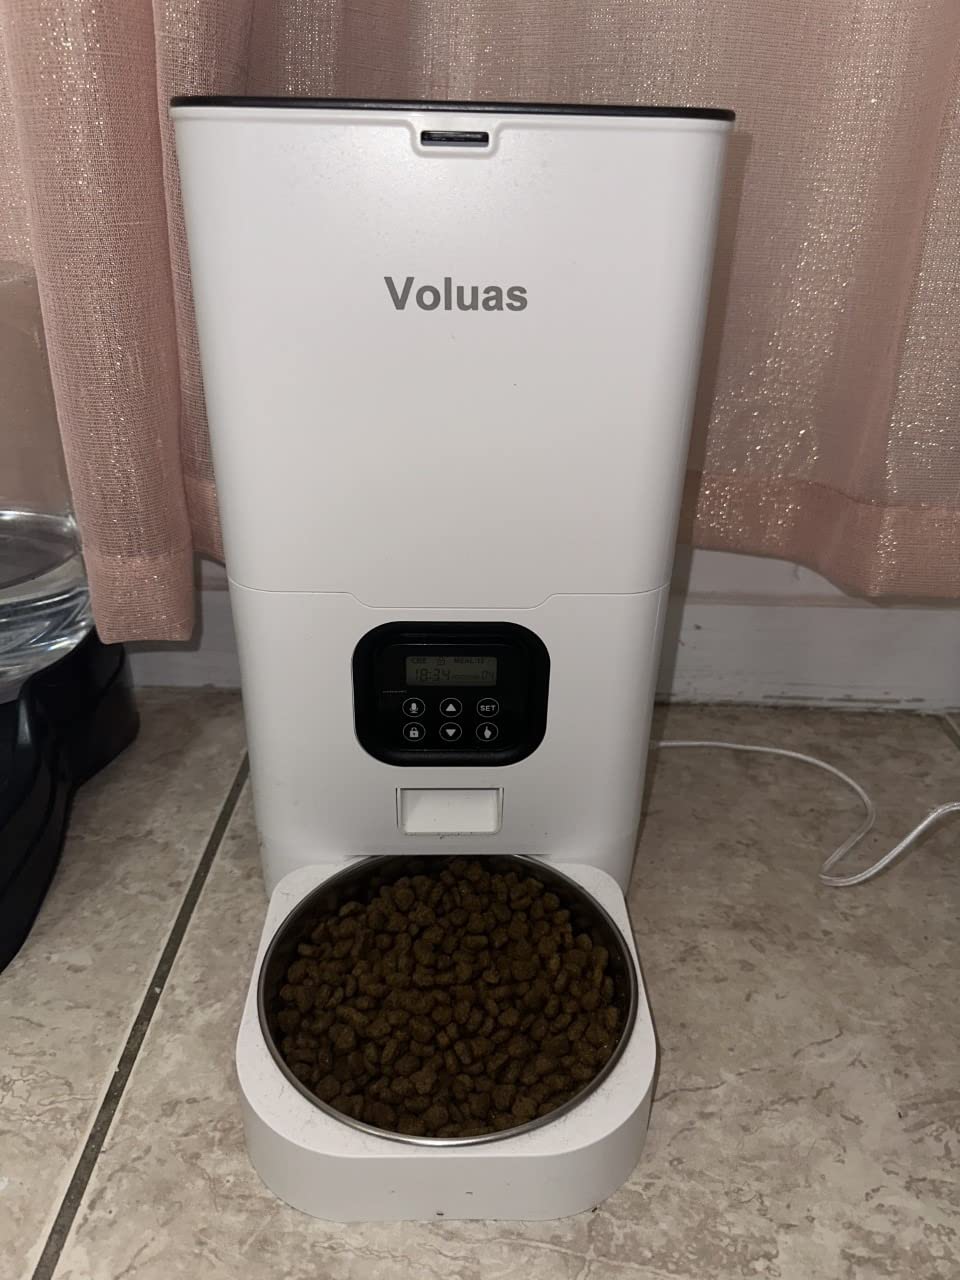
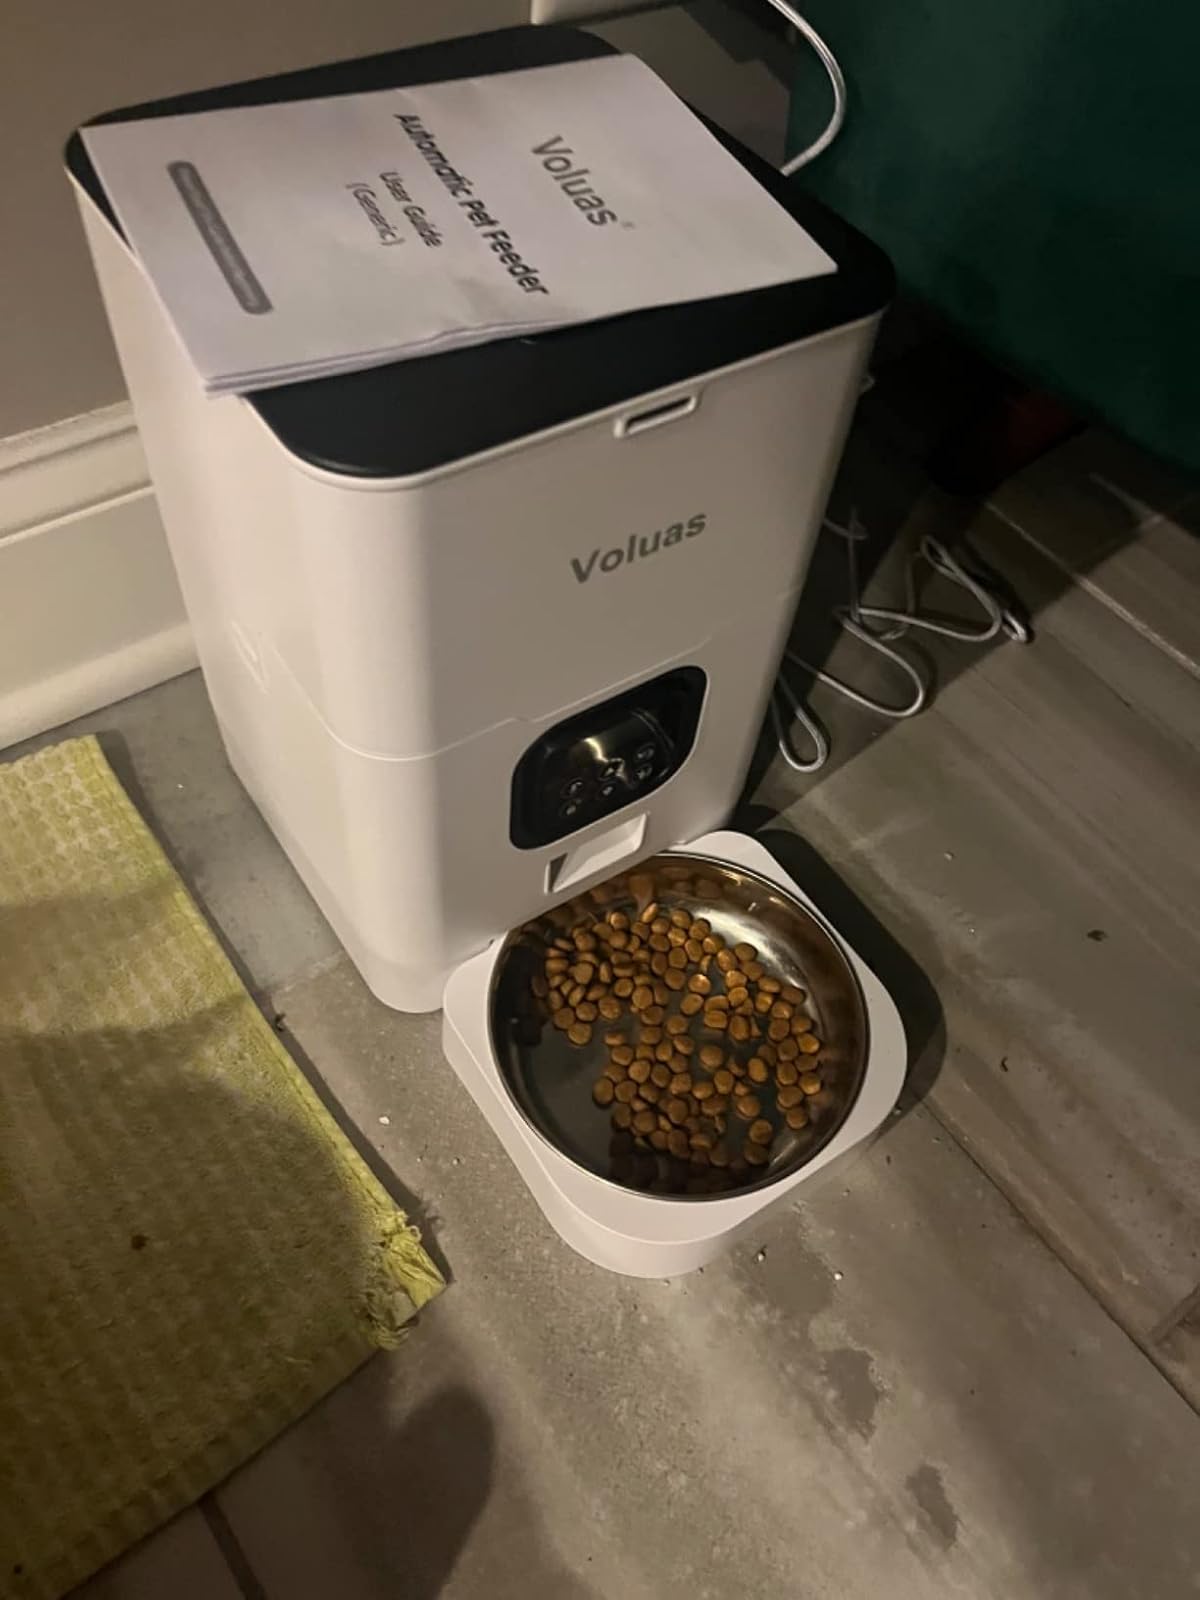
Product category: items_feeder
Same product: yes